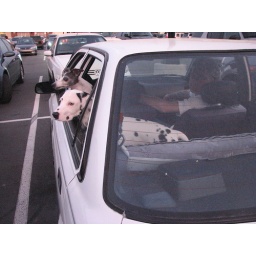
Louie, Romeo, and Vinny waiting in the car for the pizza 4 1/2 months old 3/24/07